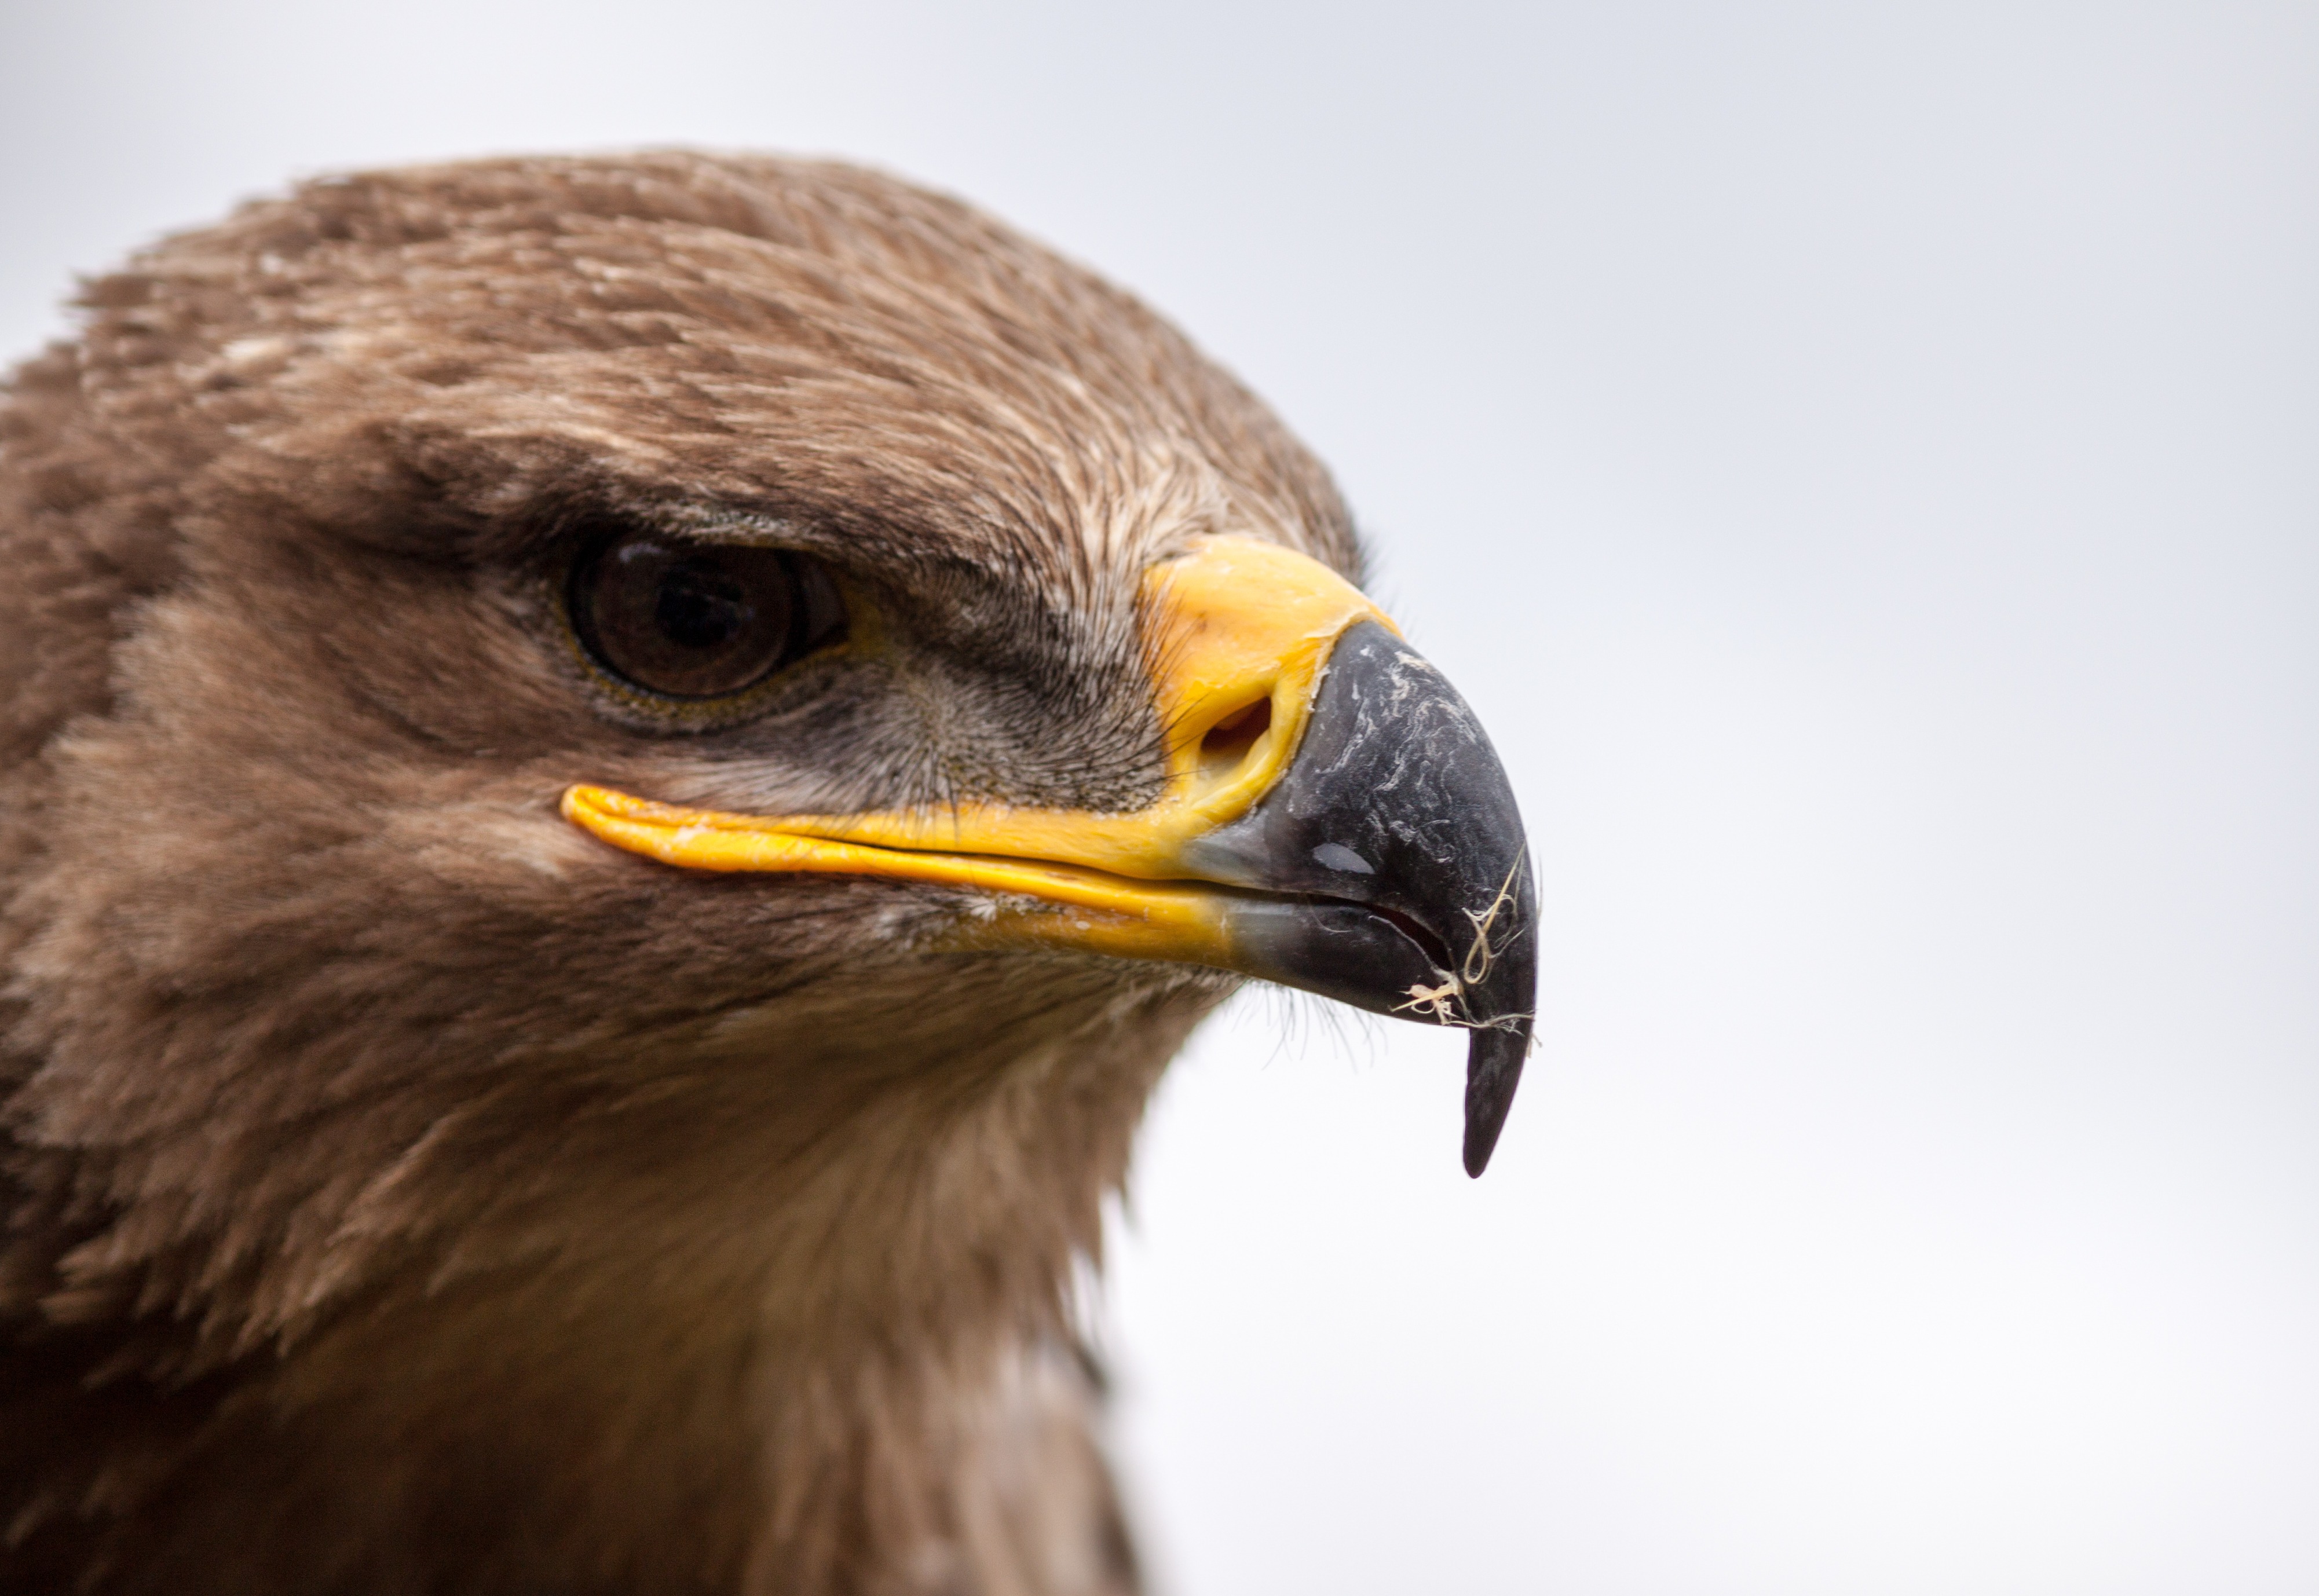
bird, wing, wildlife, beak, eagle, fauna, raptor, bird of prey, bald eagle, close up, vertebrate, bill, falkner, falcon, adler, accipitriformes, russian steppe eagle